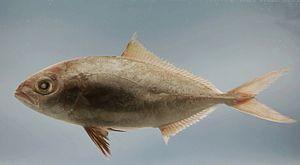
Les Sérioles ou Seriola forment un genre de poissons de la famille des Carangidae.